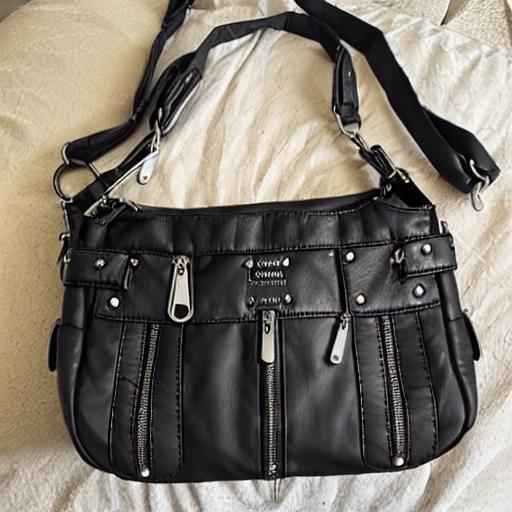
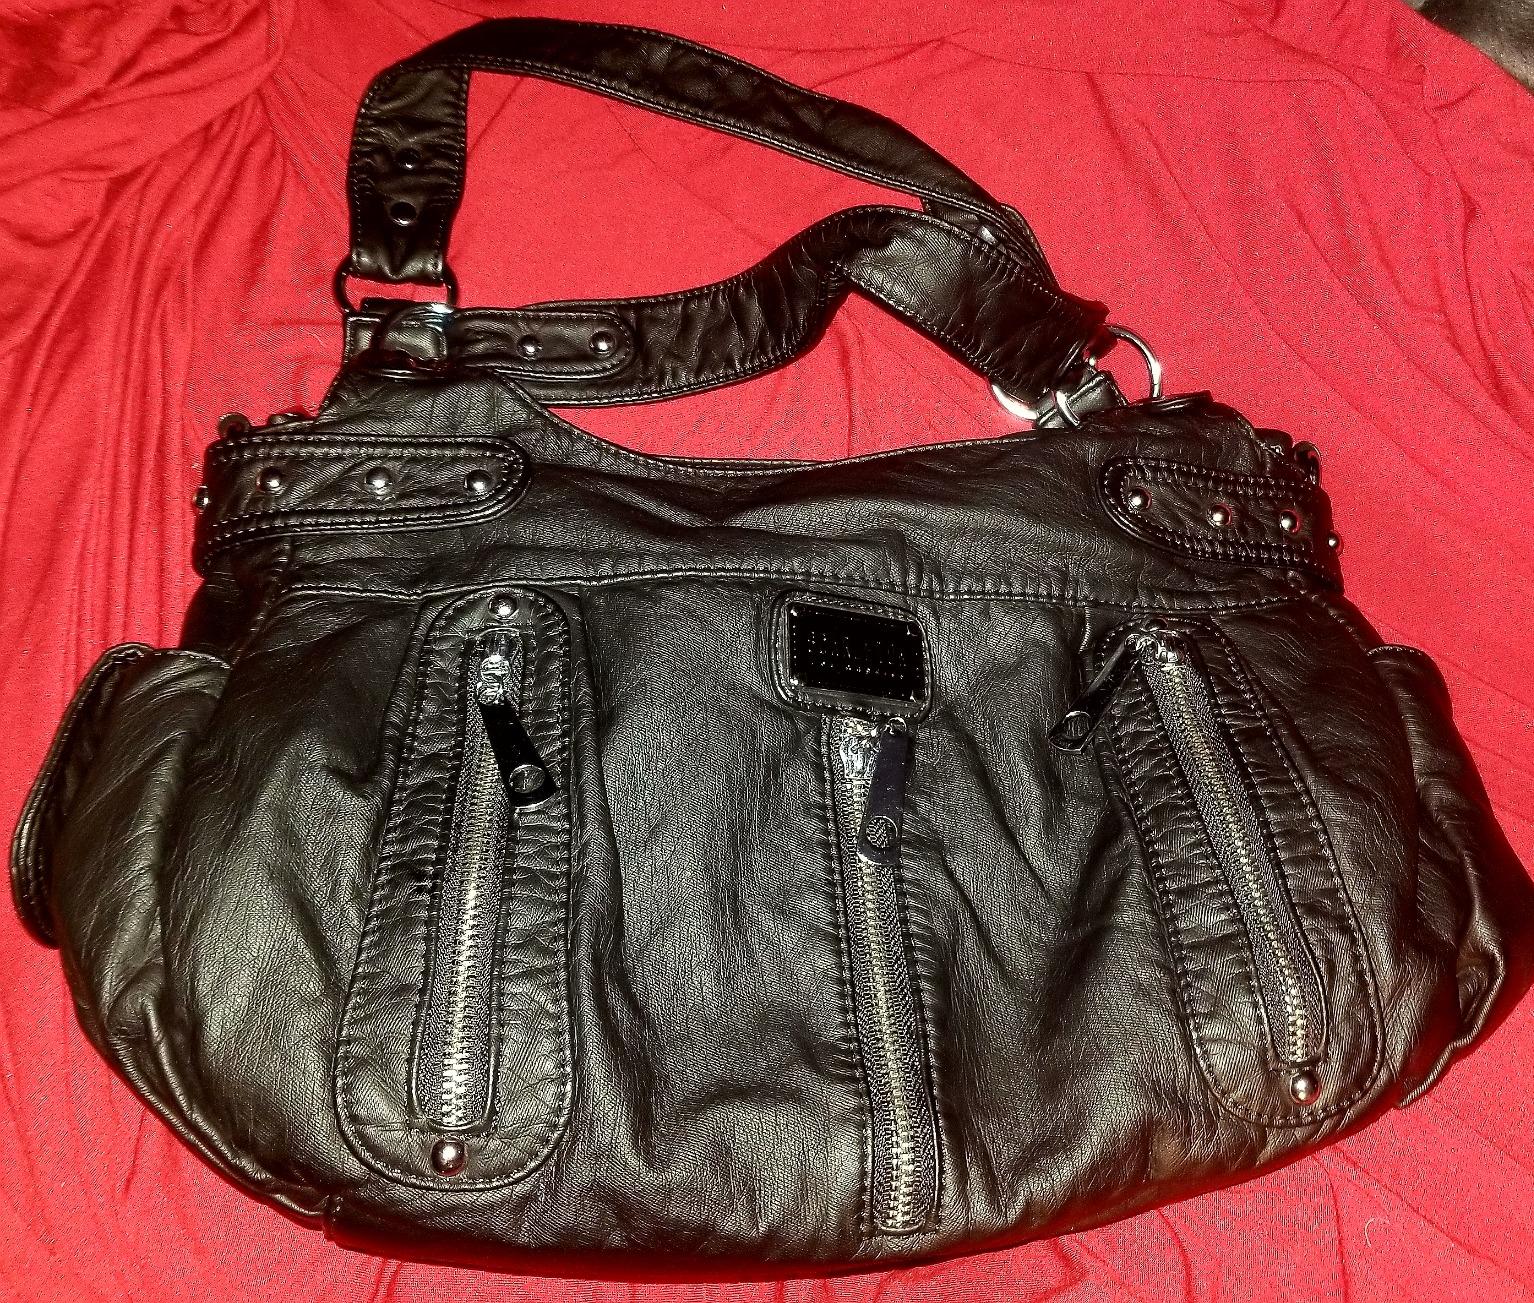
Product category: accessories_handbag
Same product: no